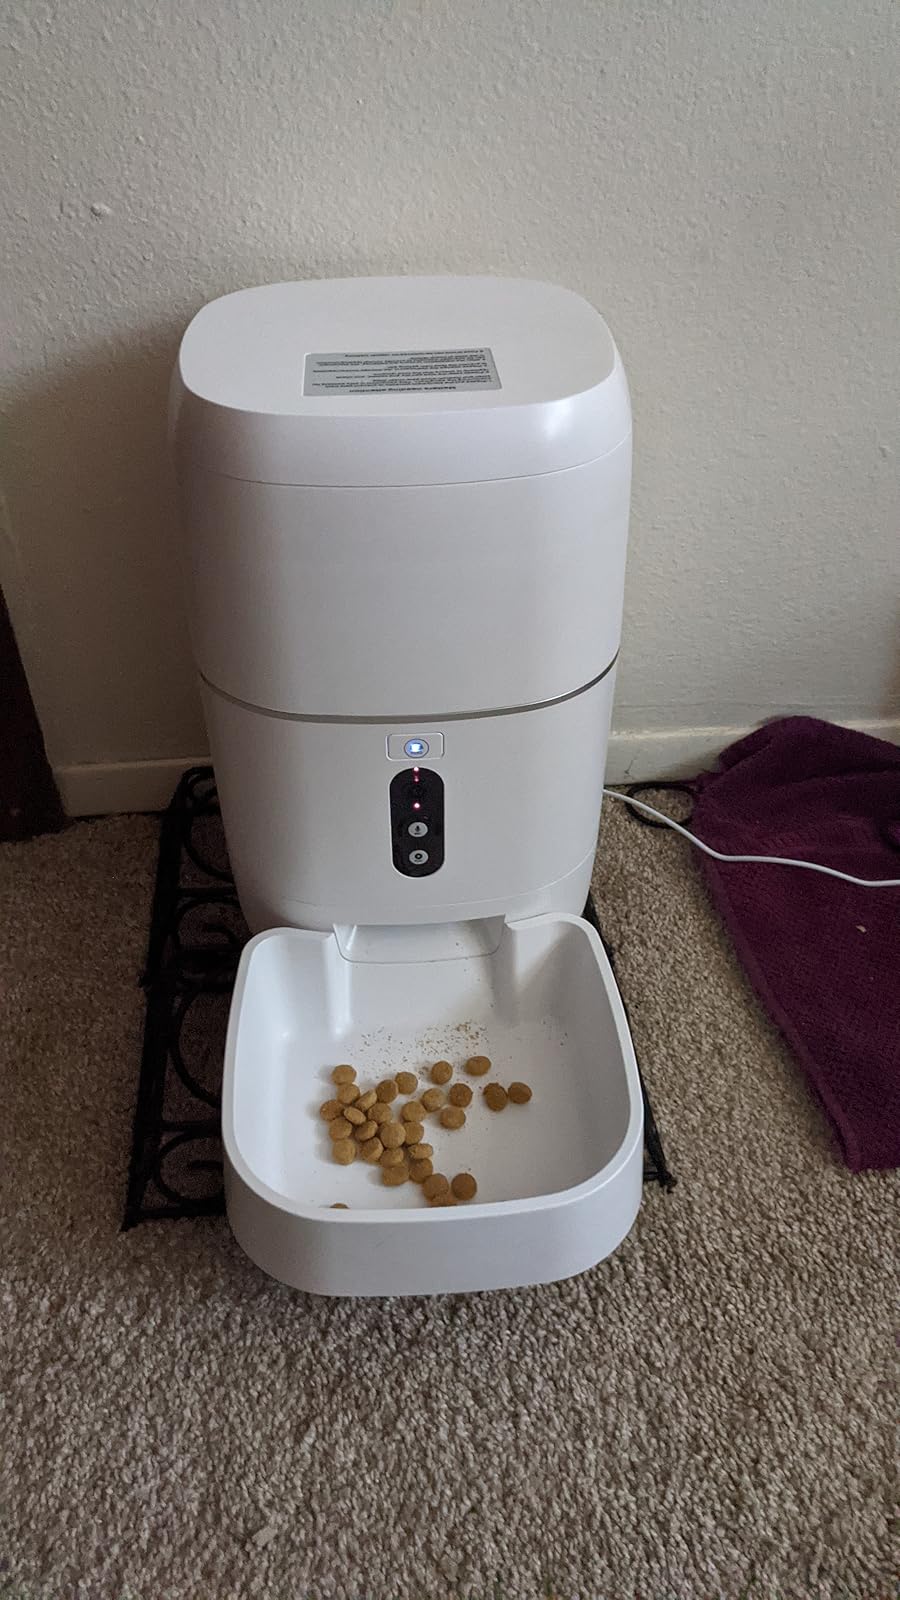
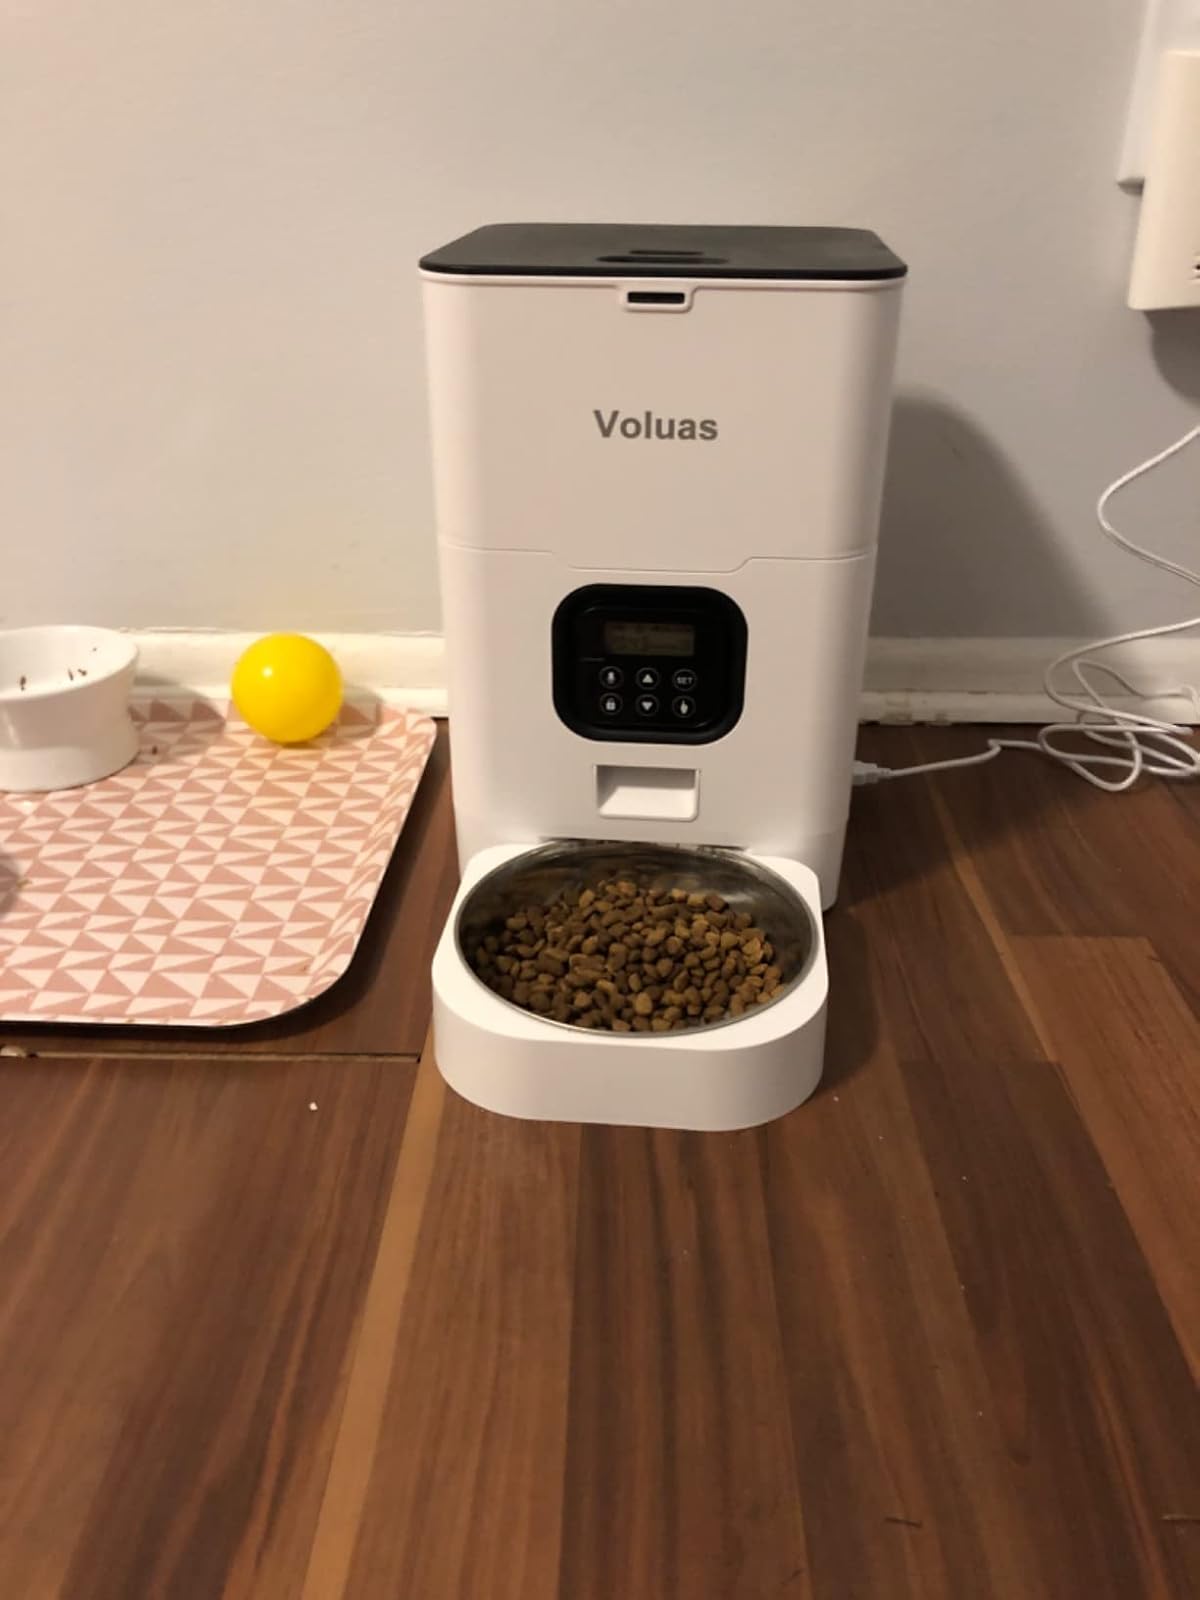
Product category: items_feeder
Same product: no